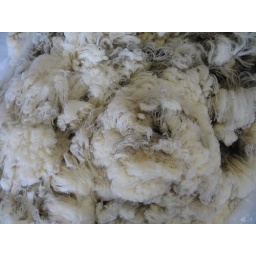
This was in the sheep barn at the Ohio State Fair